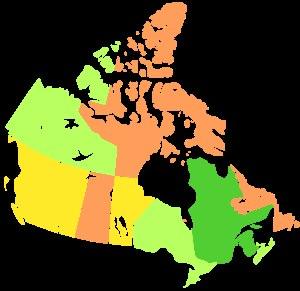
Le bilinguisme au Canada est à la fois une réalité linguistique et une politique publique nationale consacrant les deux langues officielles du Canada : l'anglais et le français. Encadré à l'échelle fédérale par la Loi sur les langues officielles, le bilinguisme d'État vise à placer les deux langues sur un pied d'égalité dans les institutions fédérales, alors que leur poids démographique n'est pas le même.